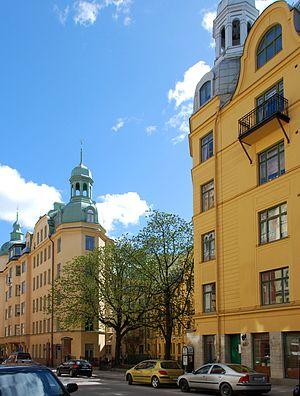
La maison à cuisine unique est un modèle réformiste de logements urbains, où une cuisine centrale gérée centralement au sein d'un immeuble à plusieurs logements remplace les cuisines particulières de chaque logement. Le concept remonte aux idées de la juriste des droits des femmes et de la démocrate sociale Lily Braun.